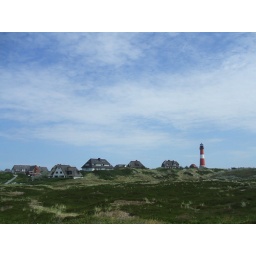
View of houses and the lighthouse near Hornum at the southern end of the German island of Sylt.